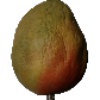
Label: Papaya 1